Fernando Pessa

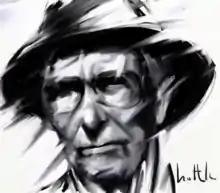
Fernando Pessa, died on April 29, 2002, in Lisbon, Portugal.

Fernando Pessa, (April 15, 1902 – April 29, 2002) was a Portuguese journalist and reporter. Early in 2002, Pessa was hailed as the world's oldest journalist.